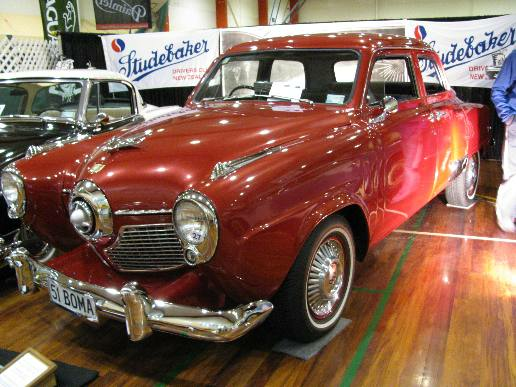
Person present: No